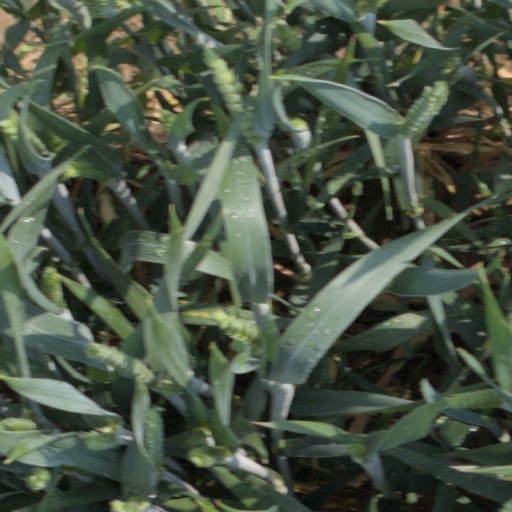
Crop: wheat